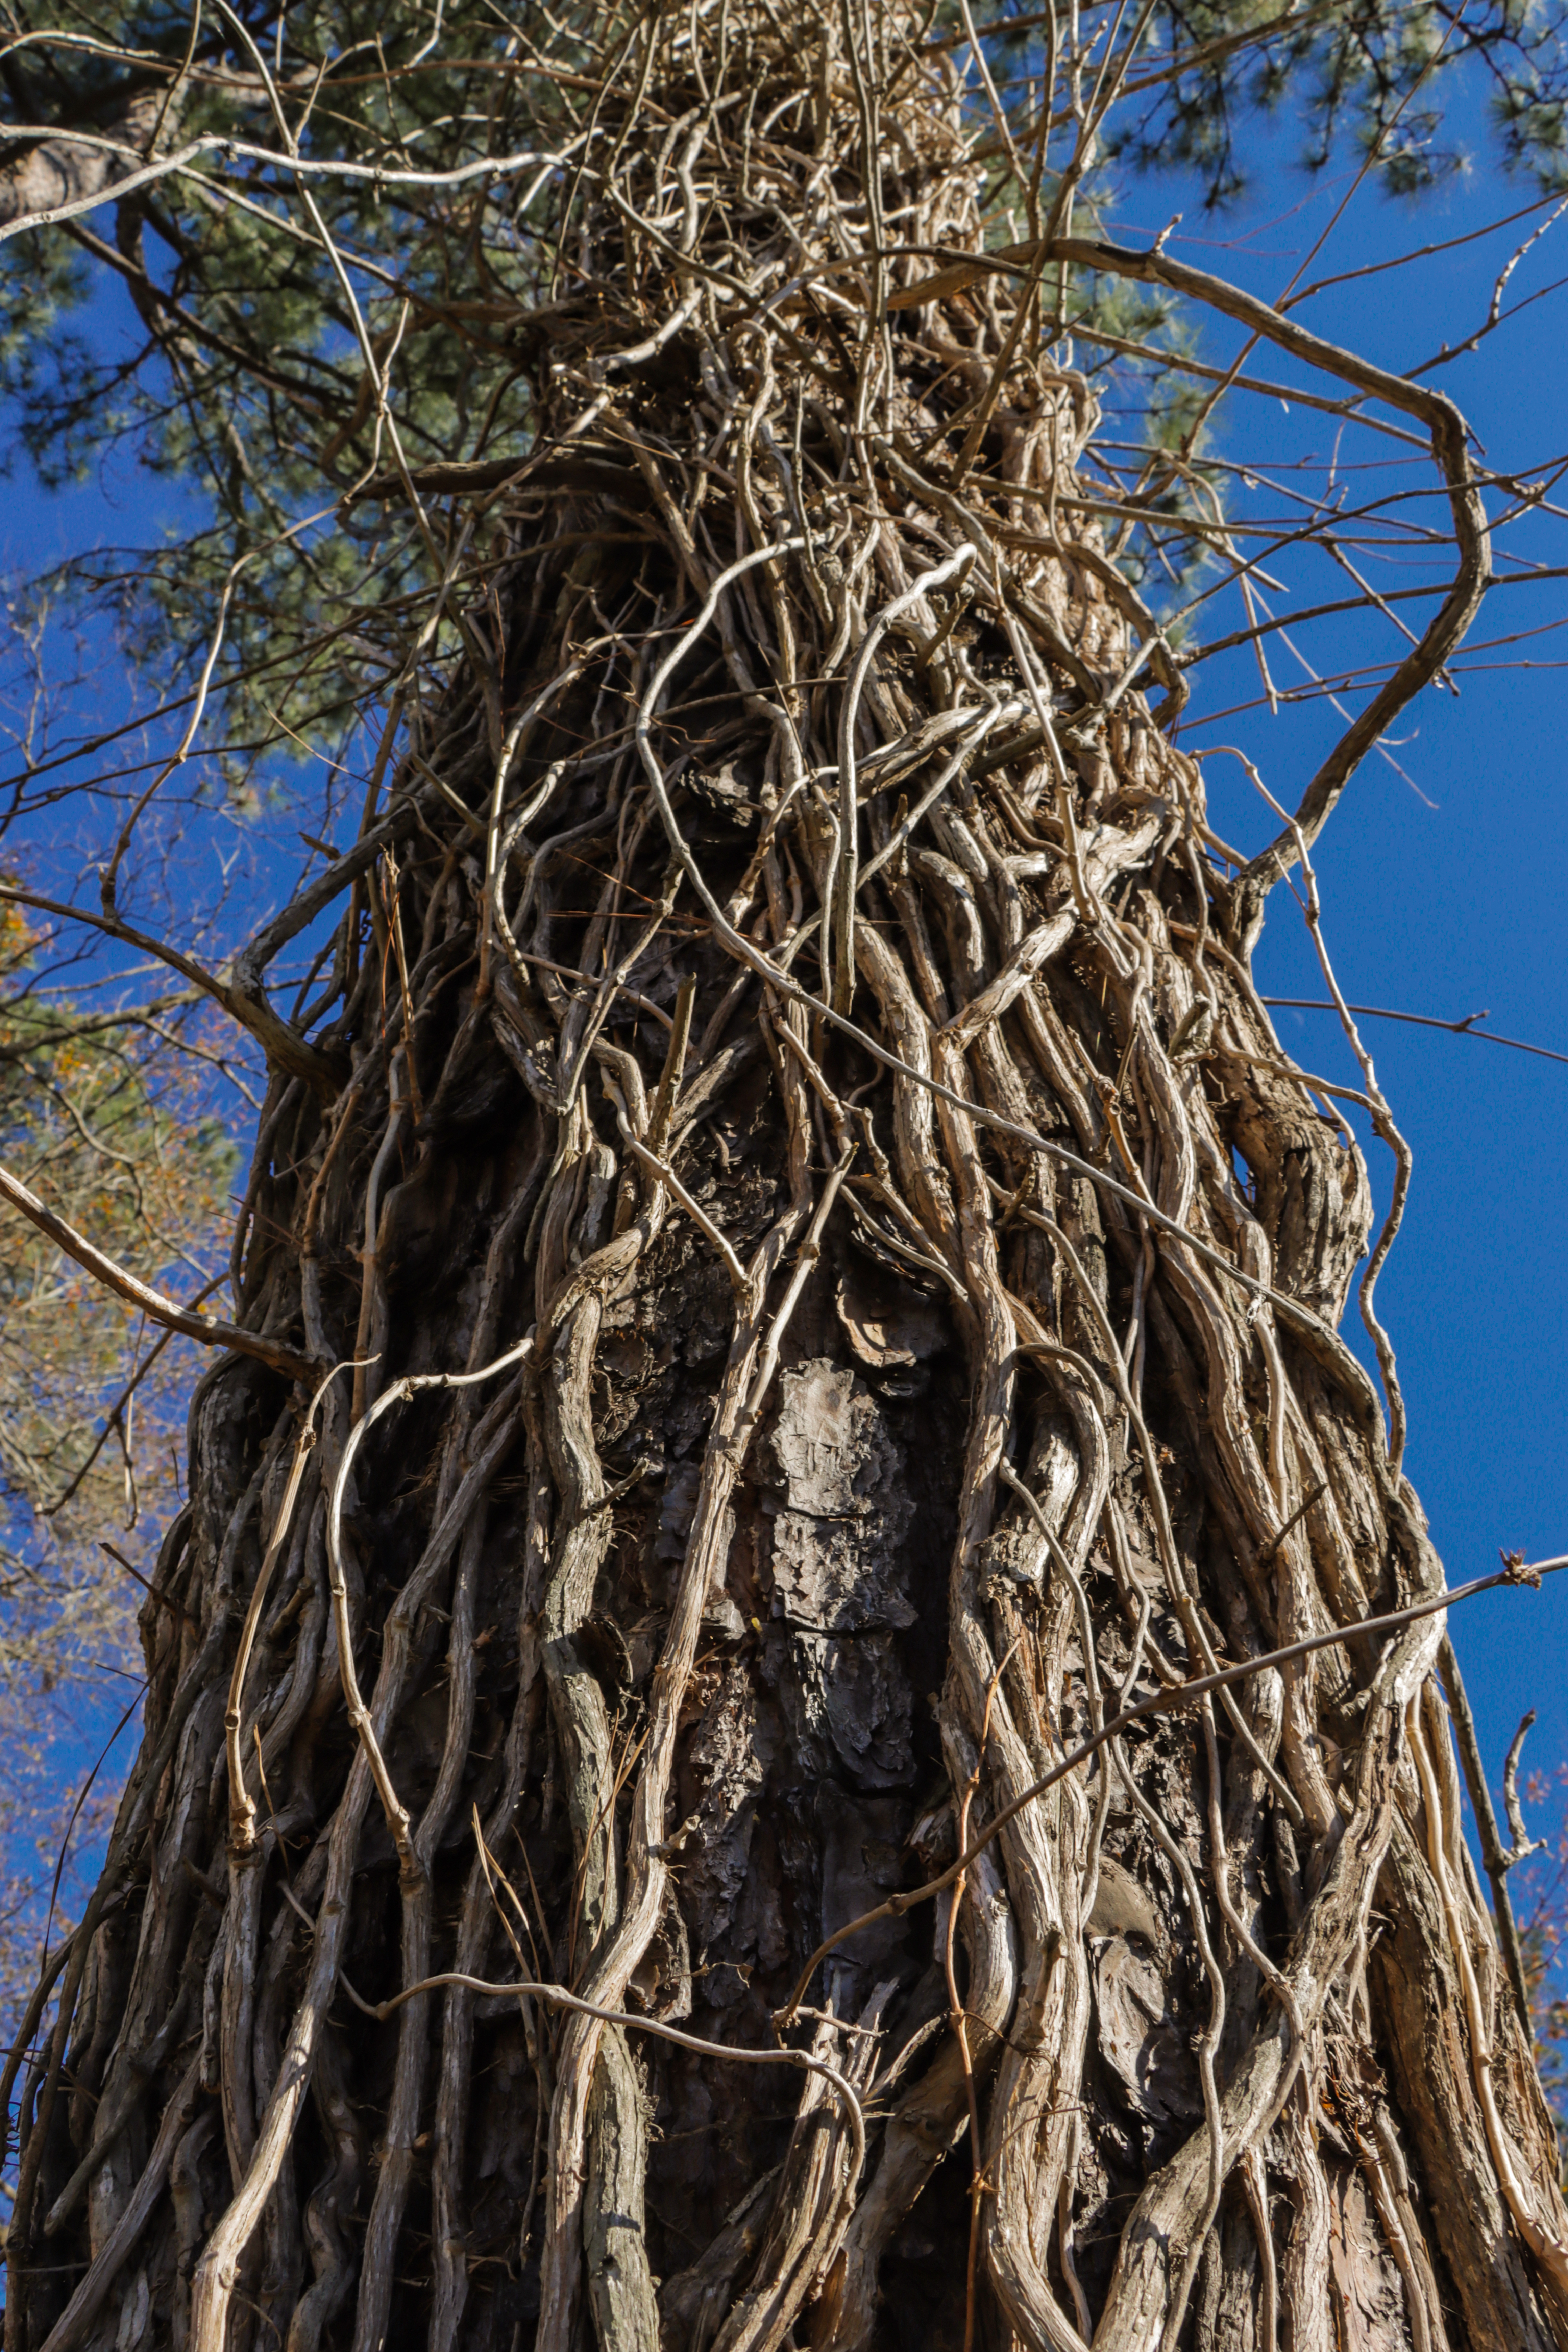
tree, park, sky, outdoors, plants, houston, twig, wood, trunk, terrestrial plant, Tints and shades, composite material, plant, grass, plant stem, electric blue, natural material